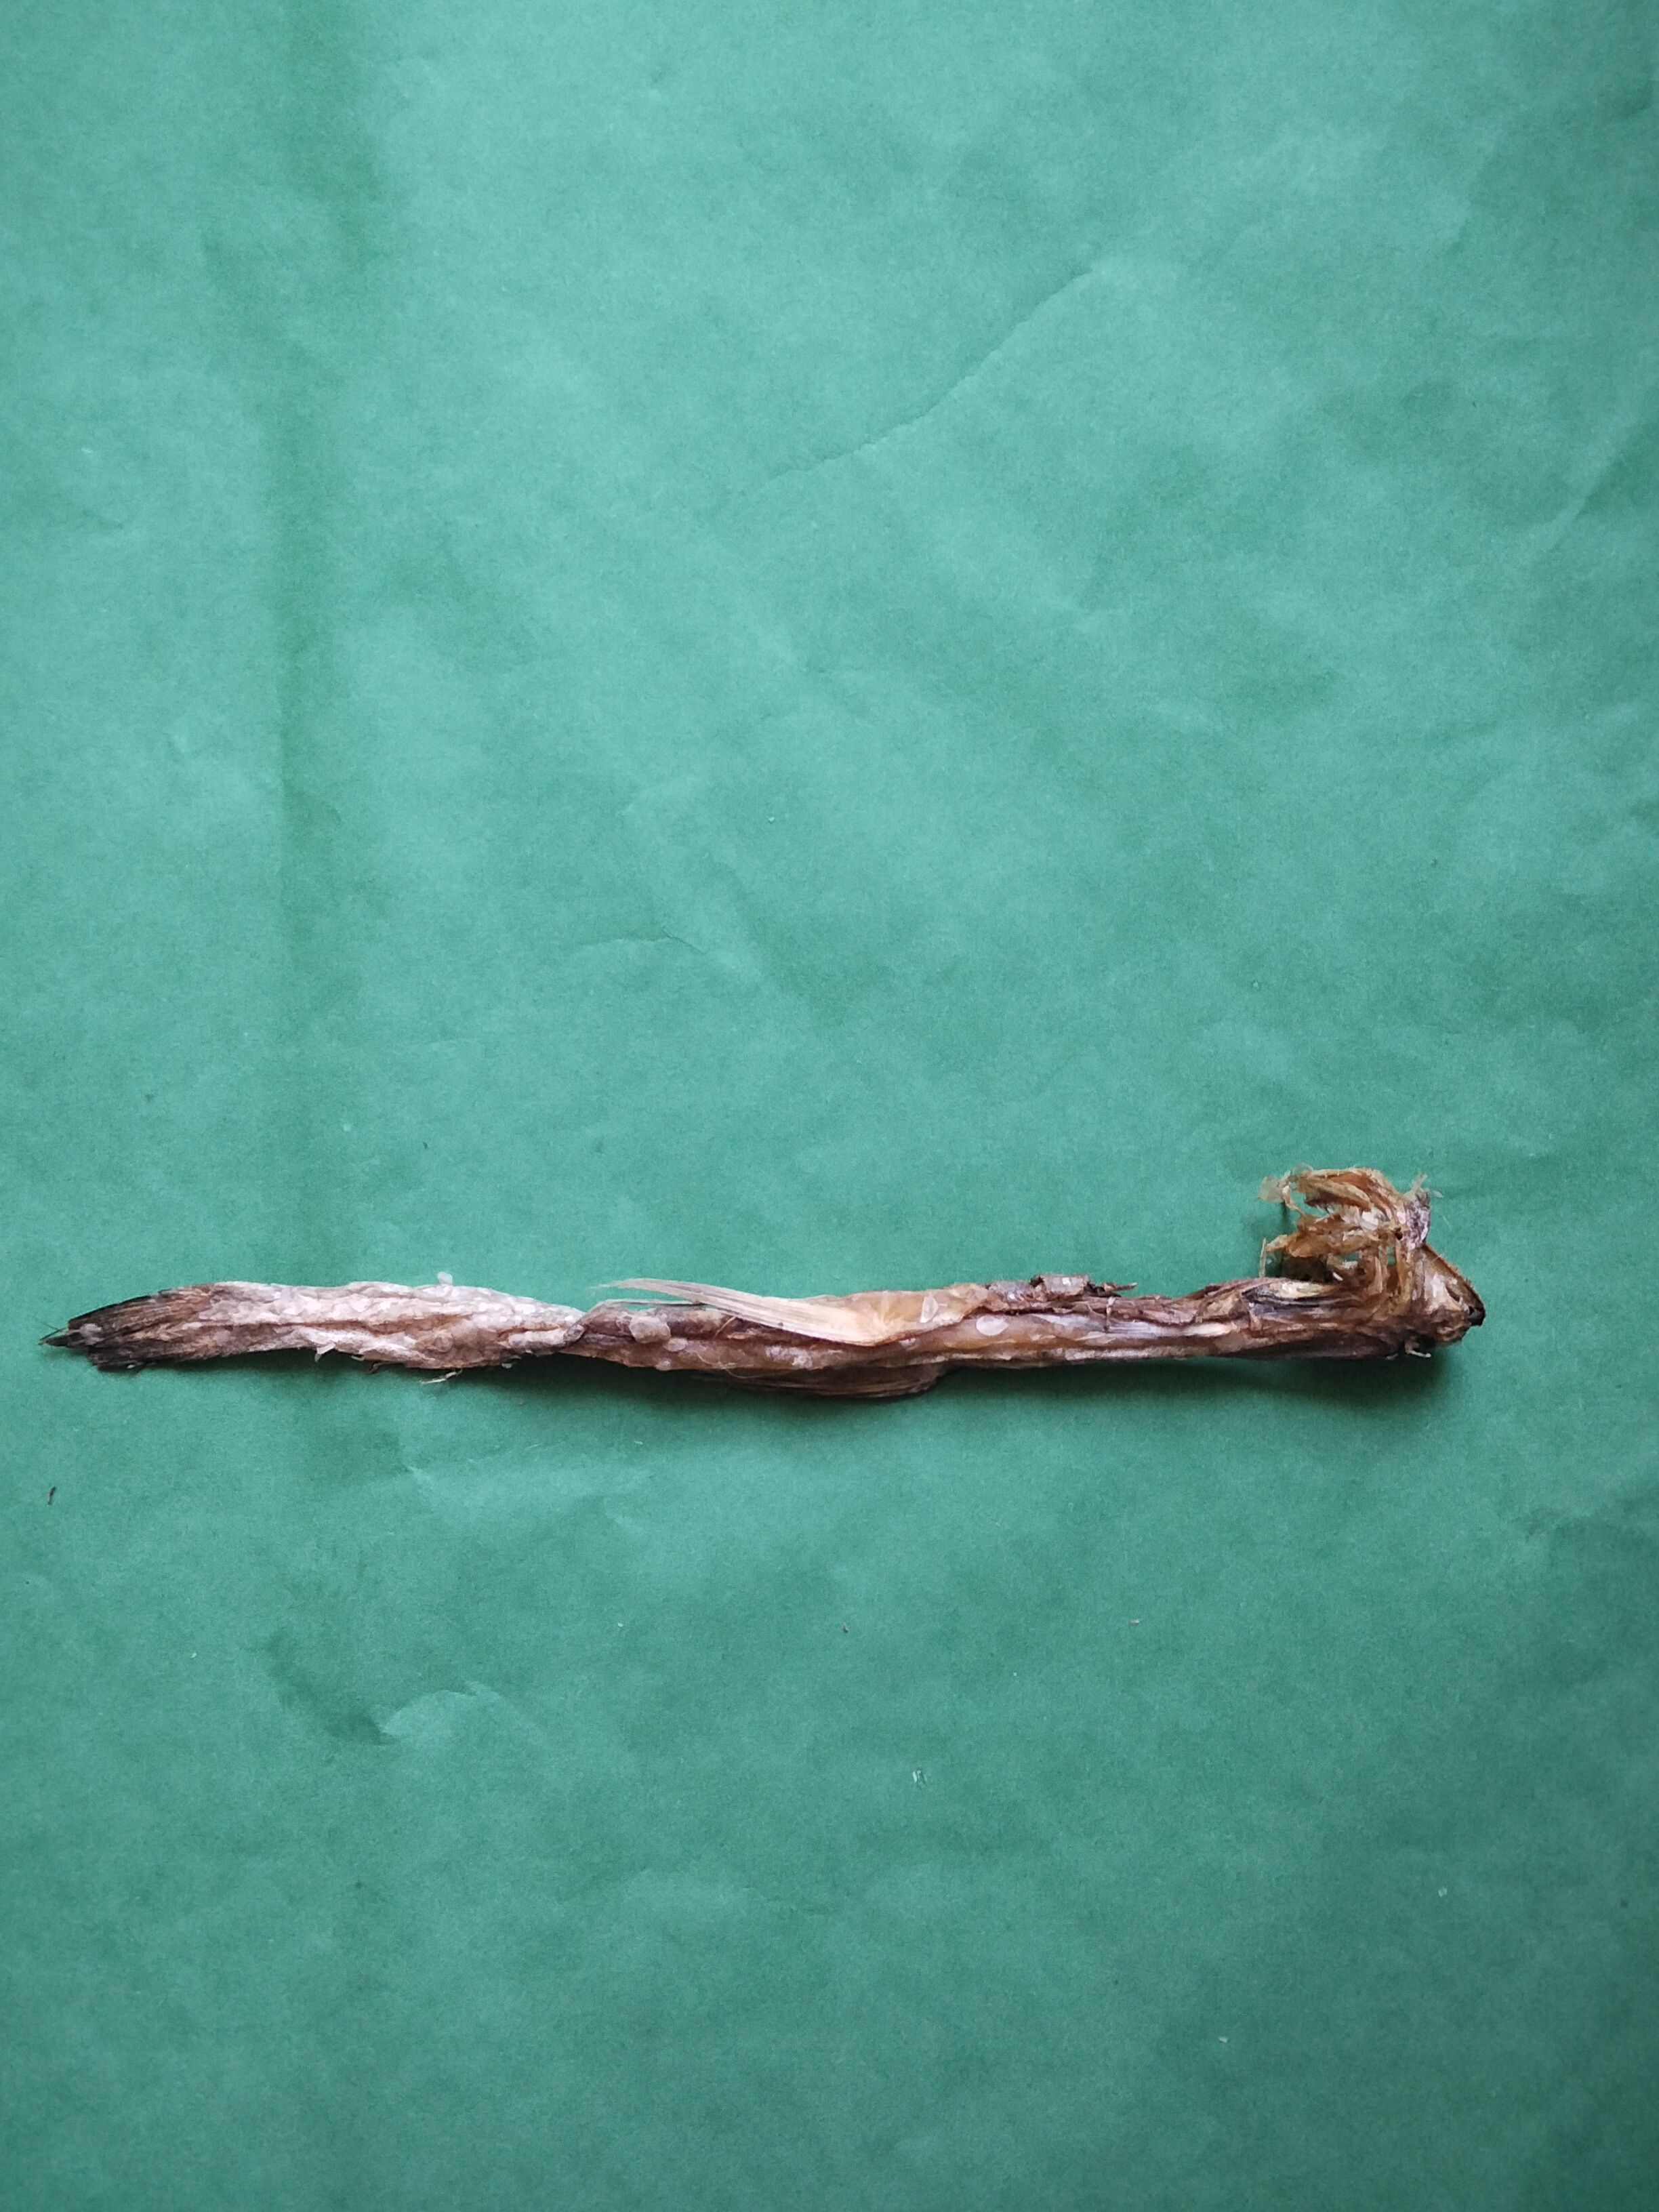
Species: Loitta